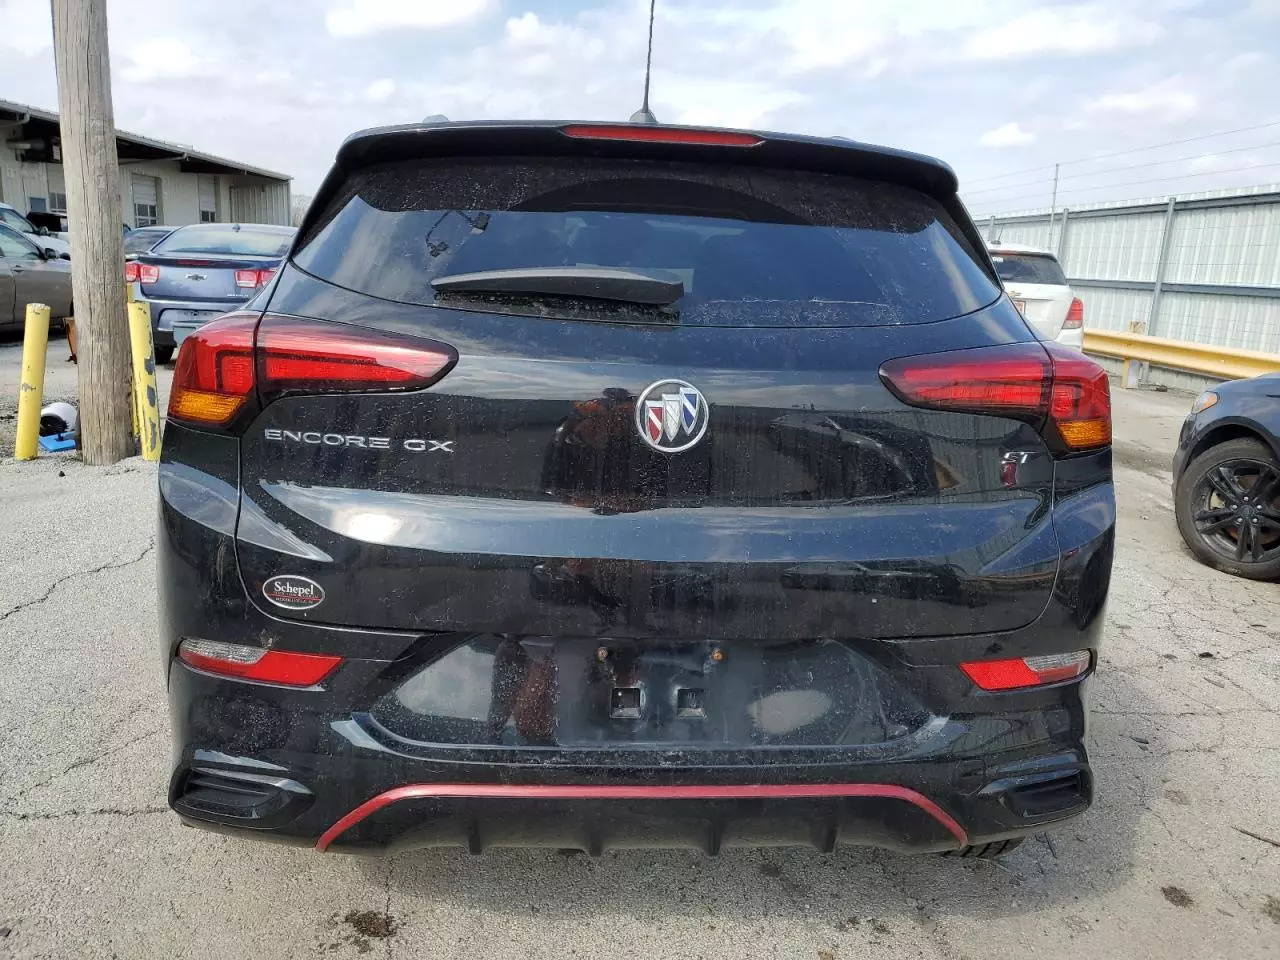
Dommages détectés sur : plaque d'immatriculation arrière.
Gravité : majeur